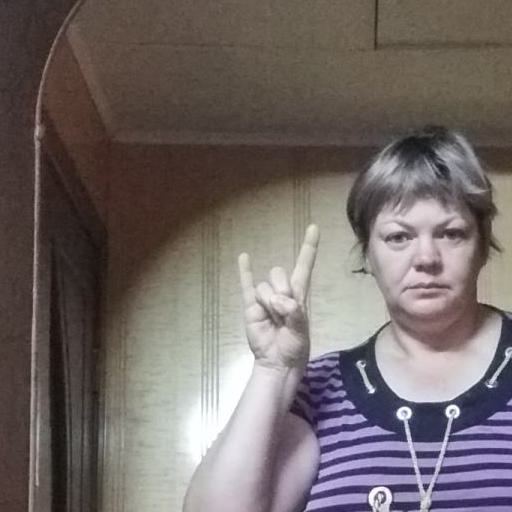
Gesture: rock